Lobster Thermidor
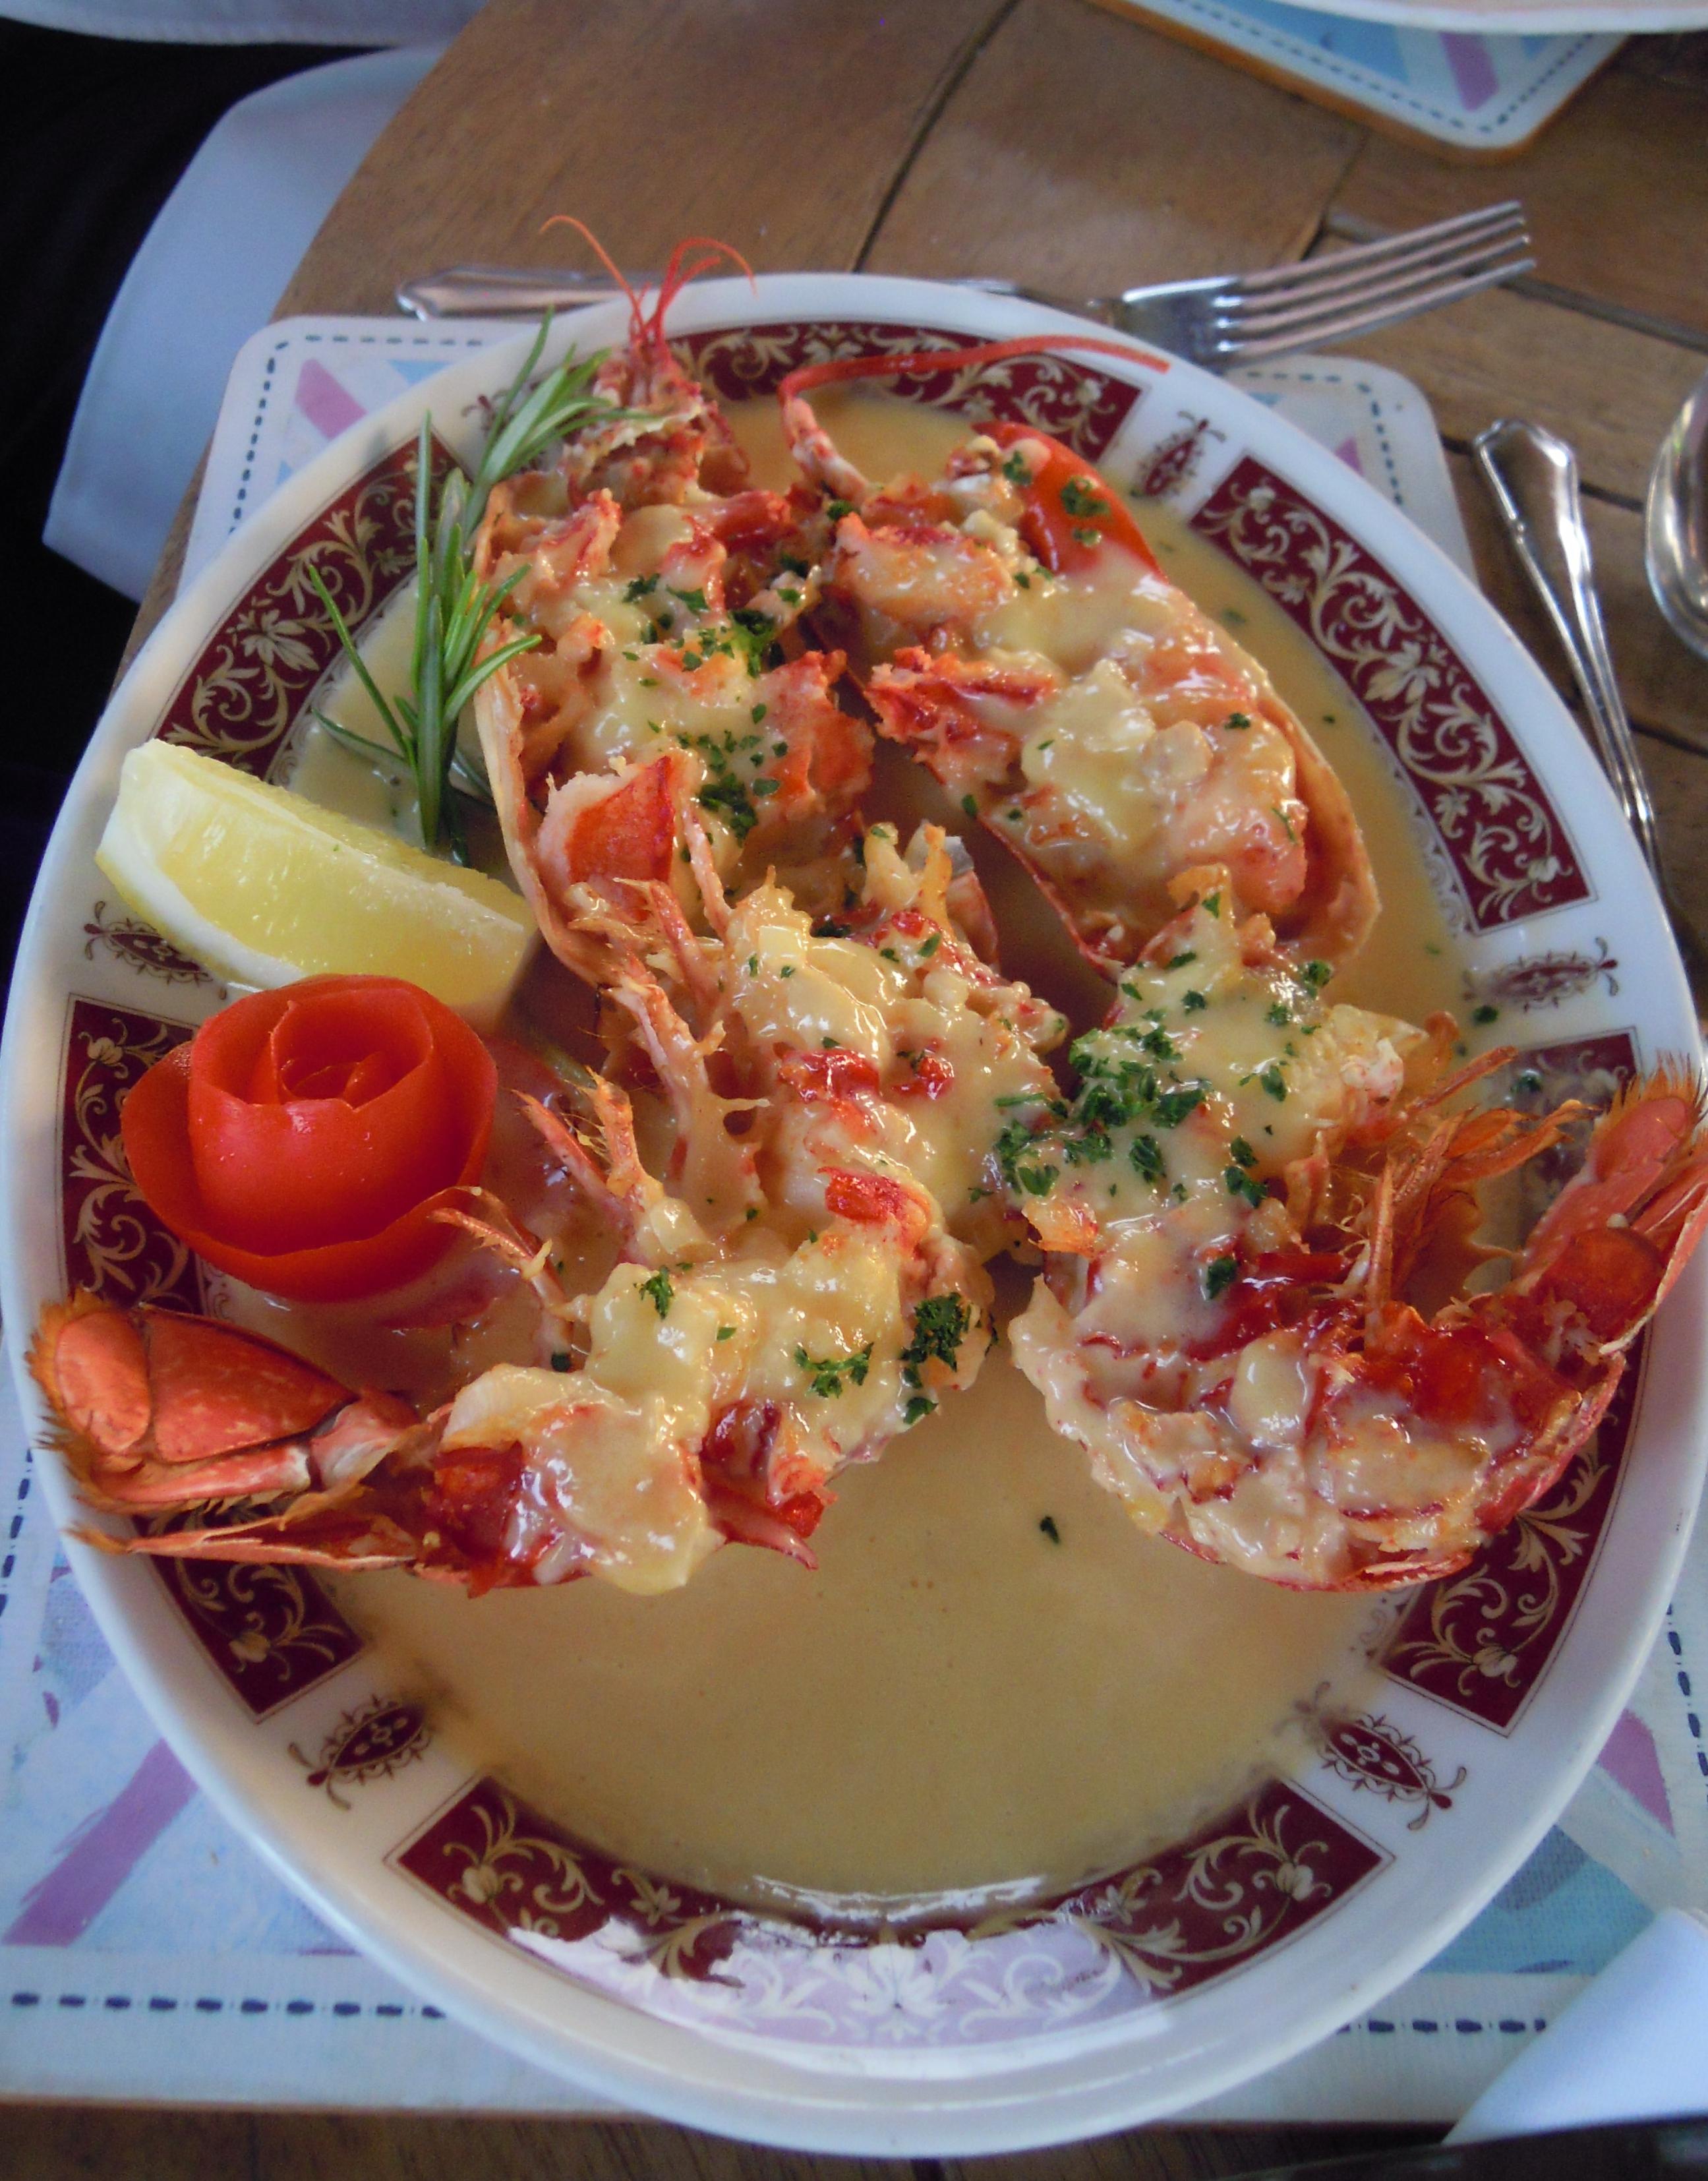
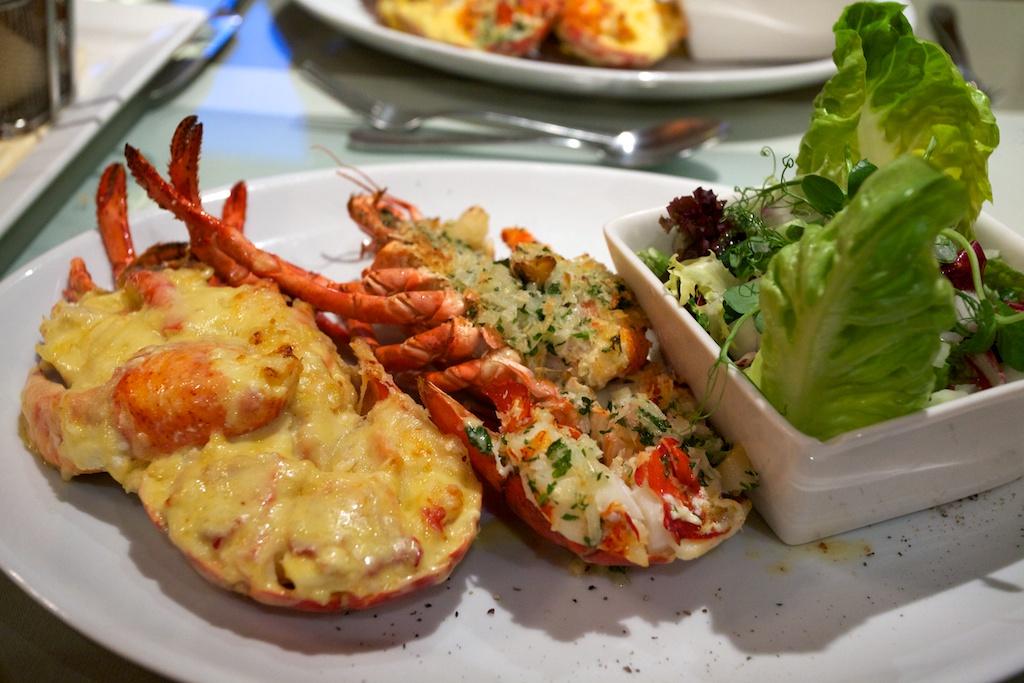
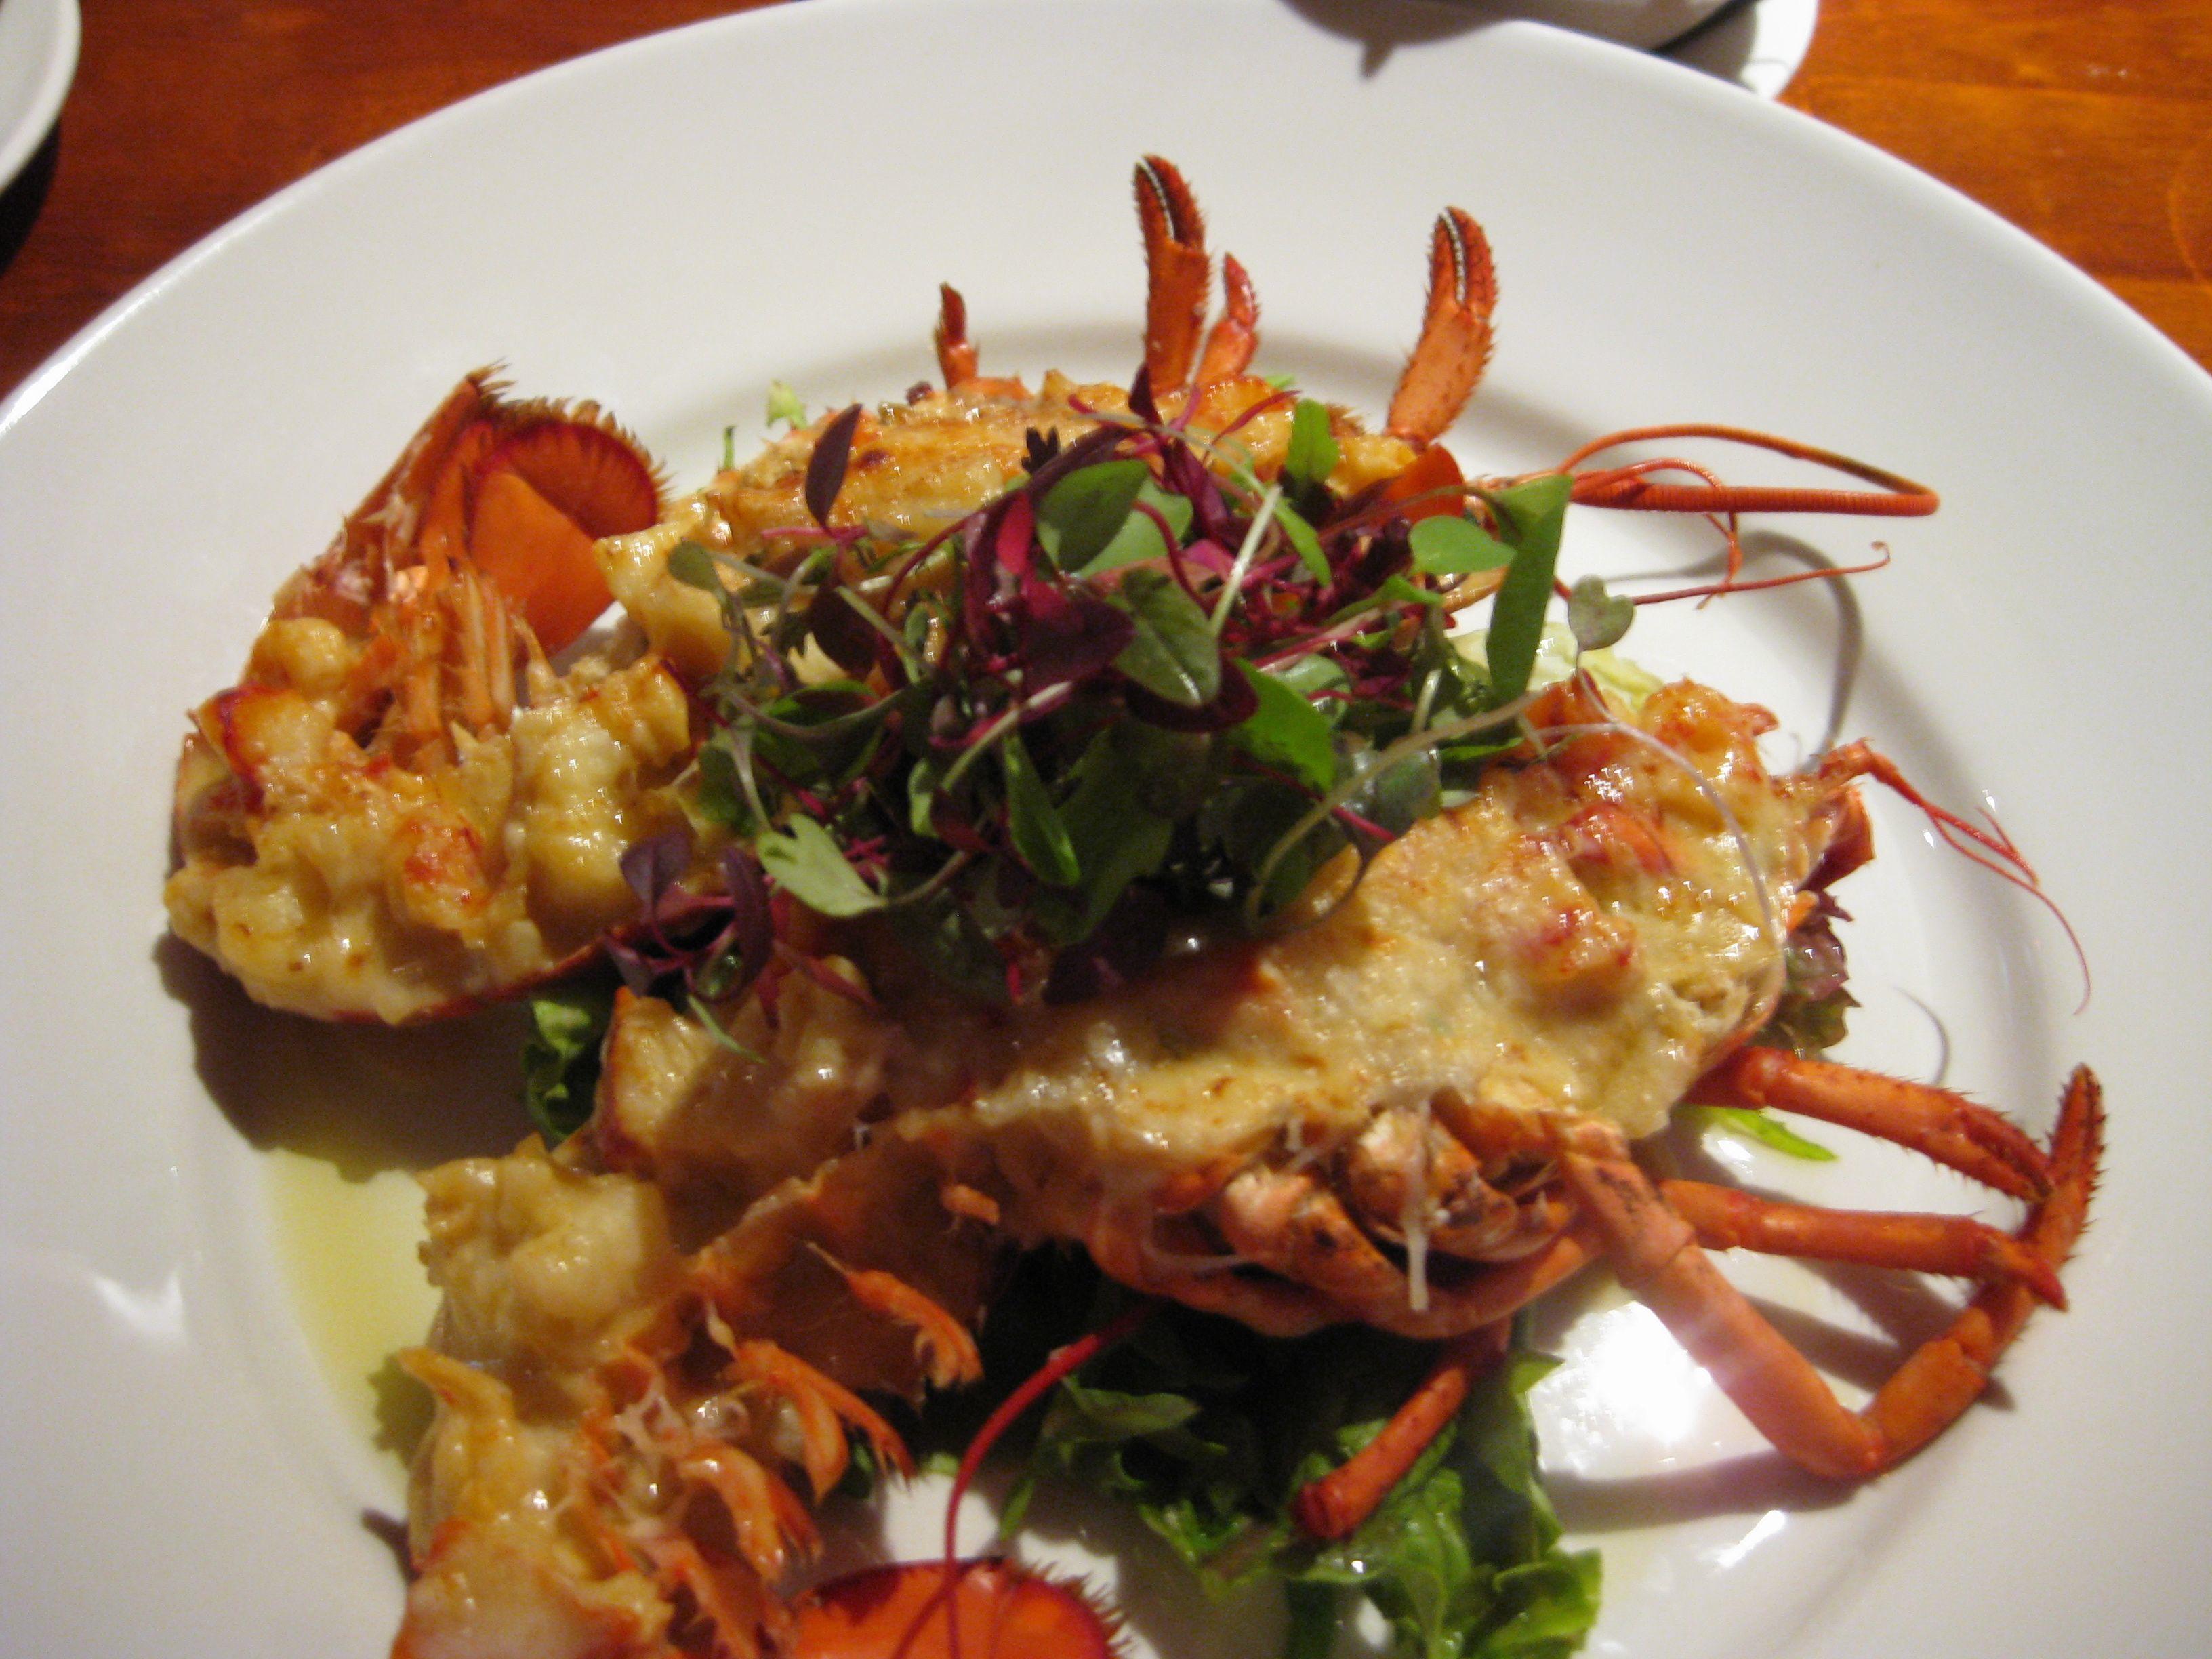
Also known as:
ca - Catalan: Llagosta Thermidor
de - German: Hummer Thermidor
es - Spanish: Bogavante Thermidor
fr - French: Homard Thermidor
he - Hebrew: לובסטר תרמידור
it - Italian: Aragosta alla Thermidor
ja - Japanese: テルミドール
ko - Korean: 랍스터 테르미도르
la - Latin: Astacus stilo Thermidori
ru - Russian: Омар термидор
th - Thai: กุ้งแตร์มีดอร์
yue - Cantonese: 龍蝦米多
Category: seafood (lobster)
Cuisine: French
Associated cuisines: French
Area: France
Countries: France
Region: Western Europe, , , ,
This dish is made with lobster meat cooked in a rich wine sauce, then stuffed back into a lobster shell and browned.